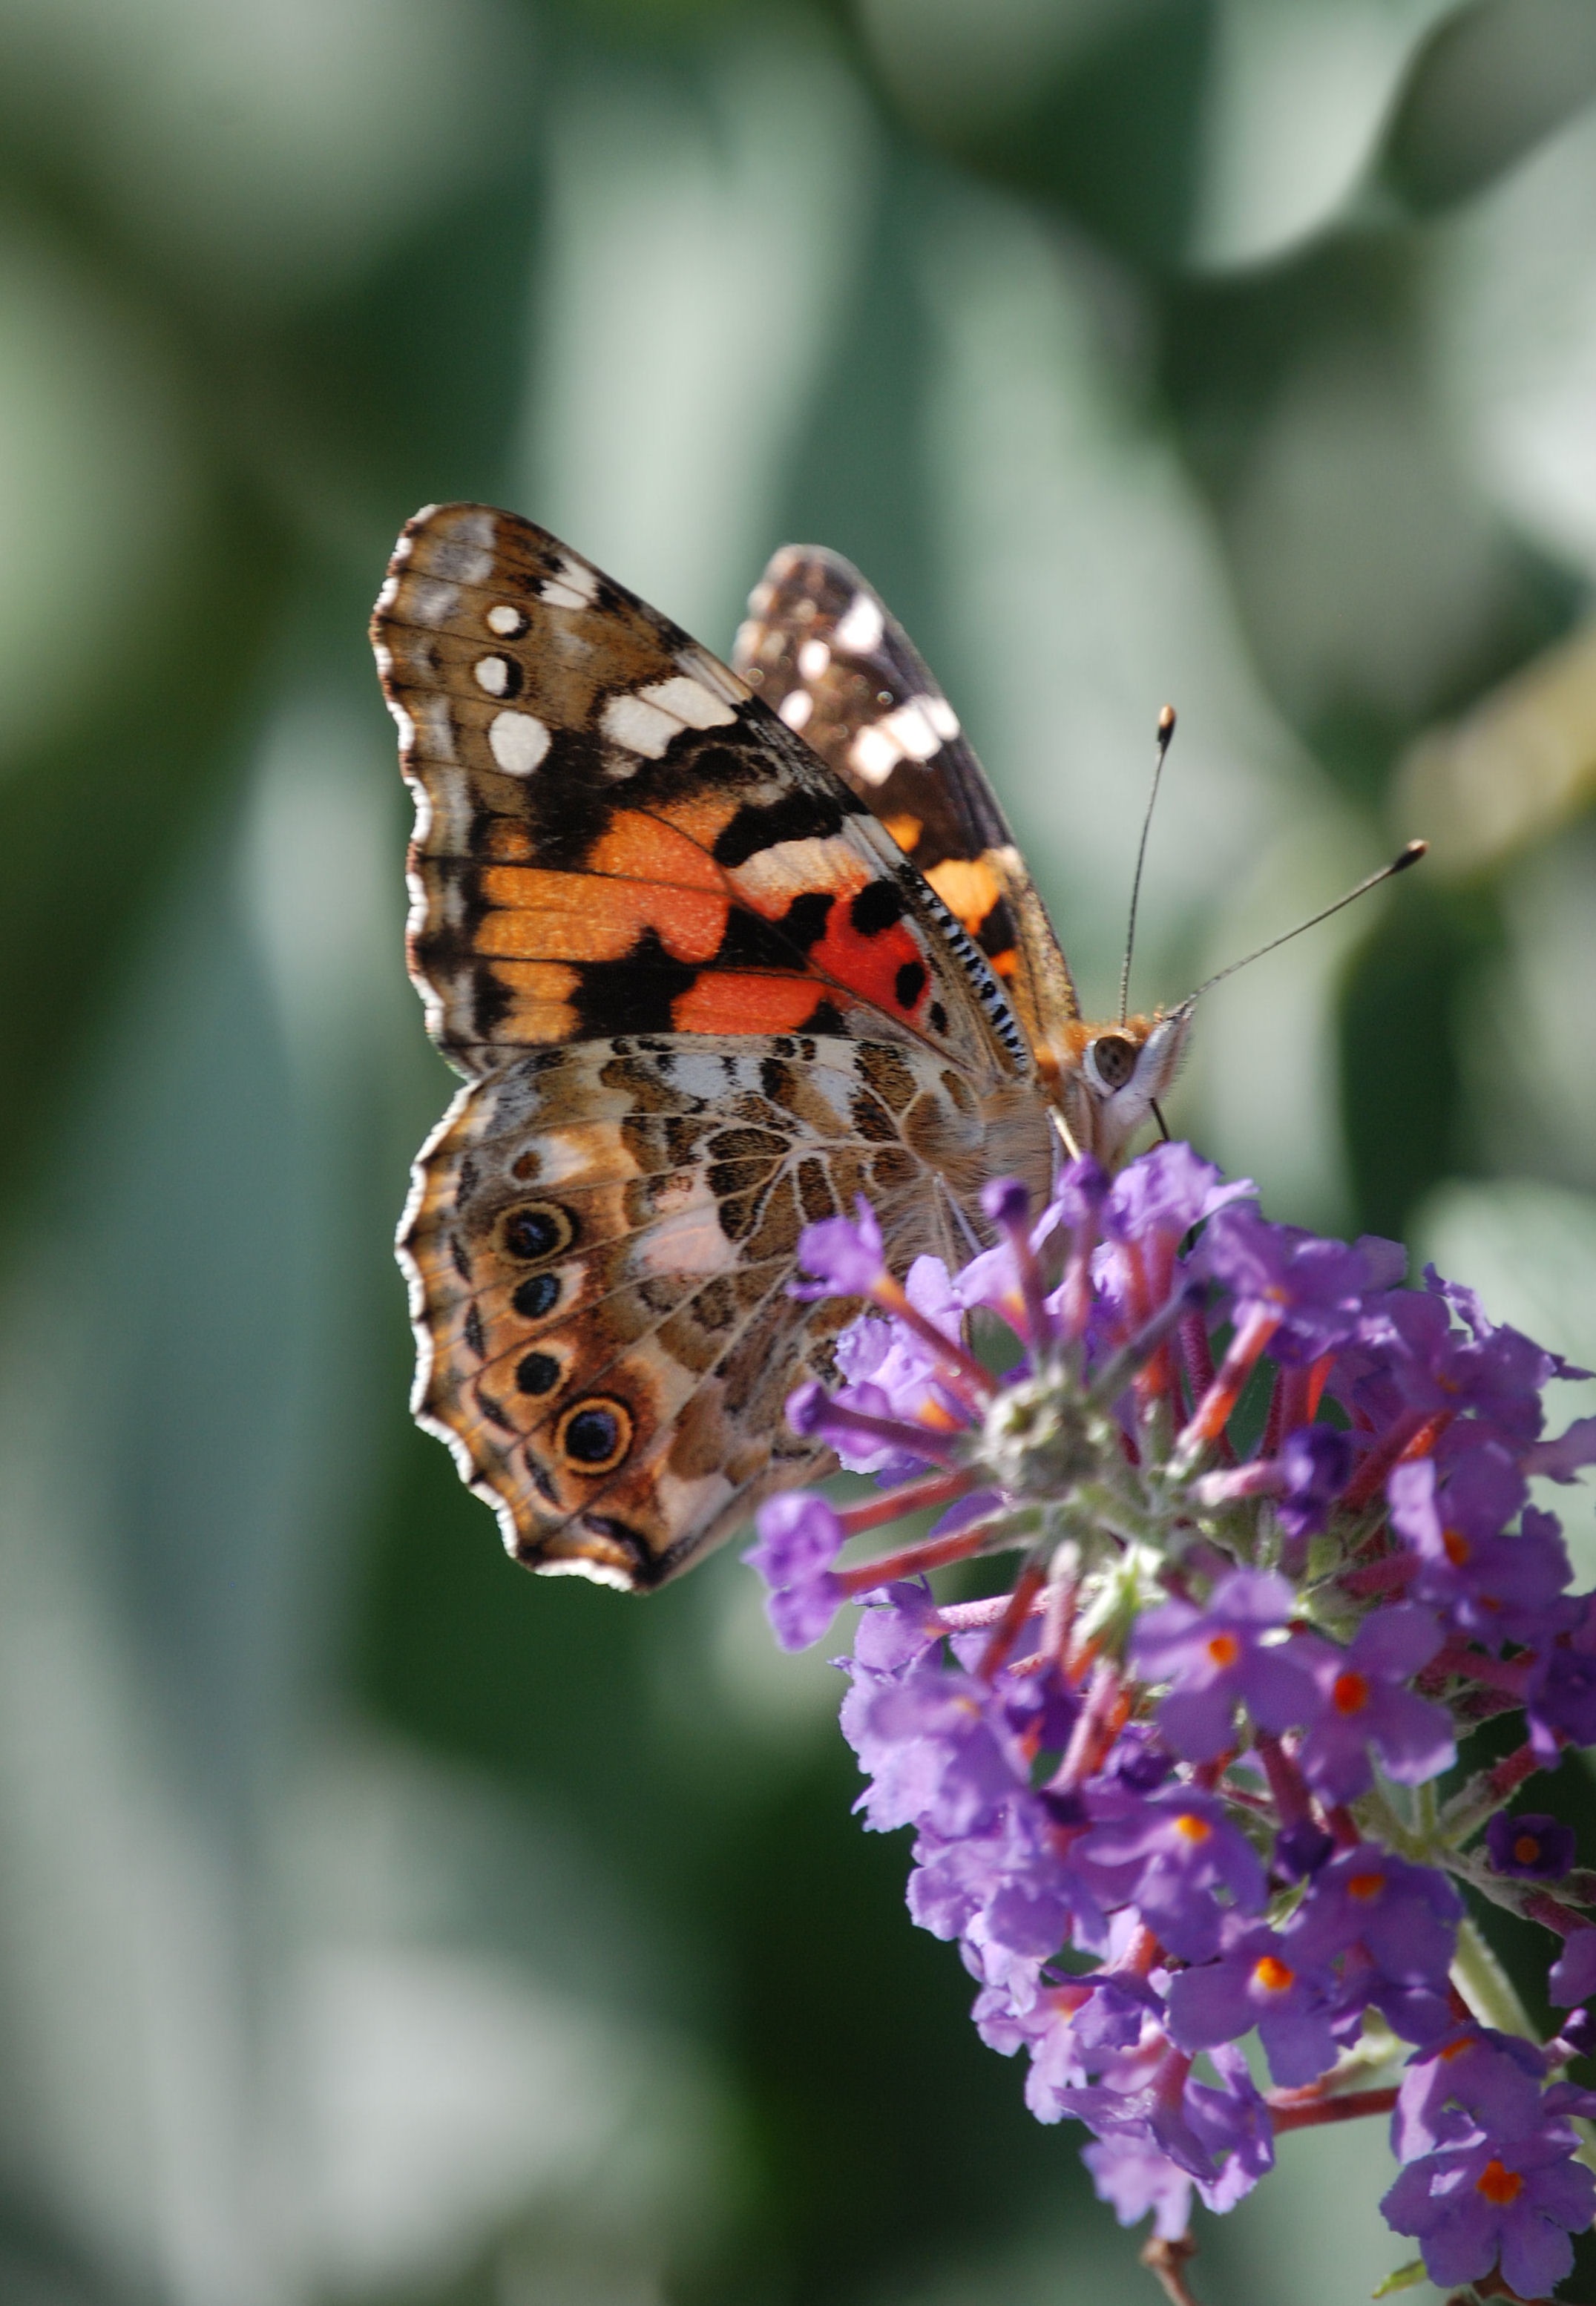
nature, photography, flower, wildlife, insect, macro, botany, butterfly, flora, fauna, invertebrate, close up, wings, nectar, buddleia, macro photography, arthropod, painted lady, pollinator, moths and butterflies, lycaenid